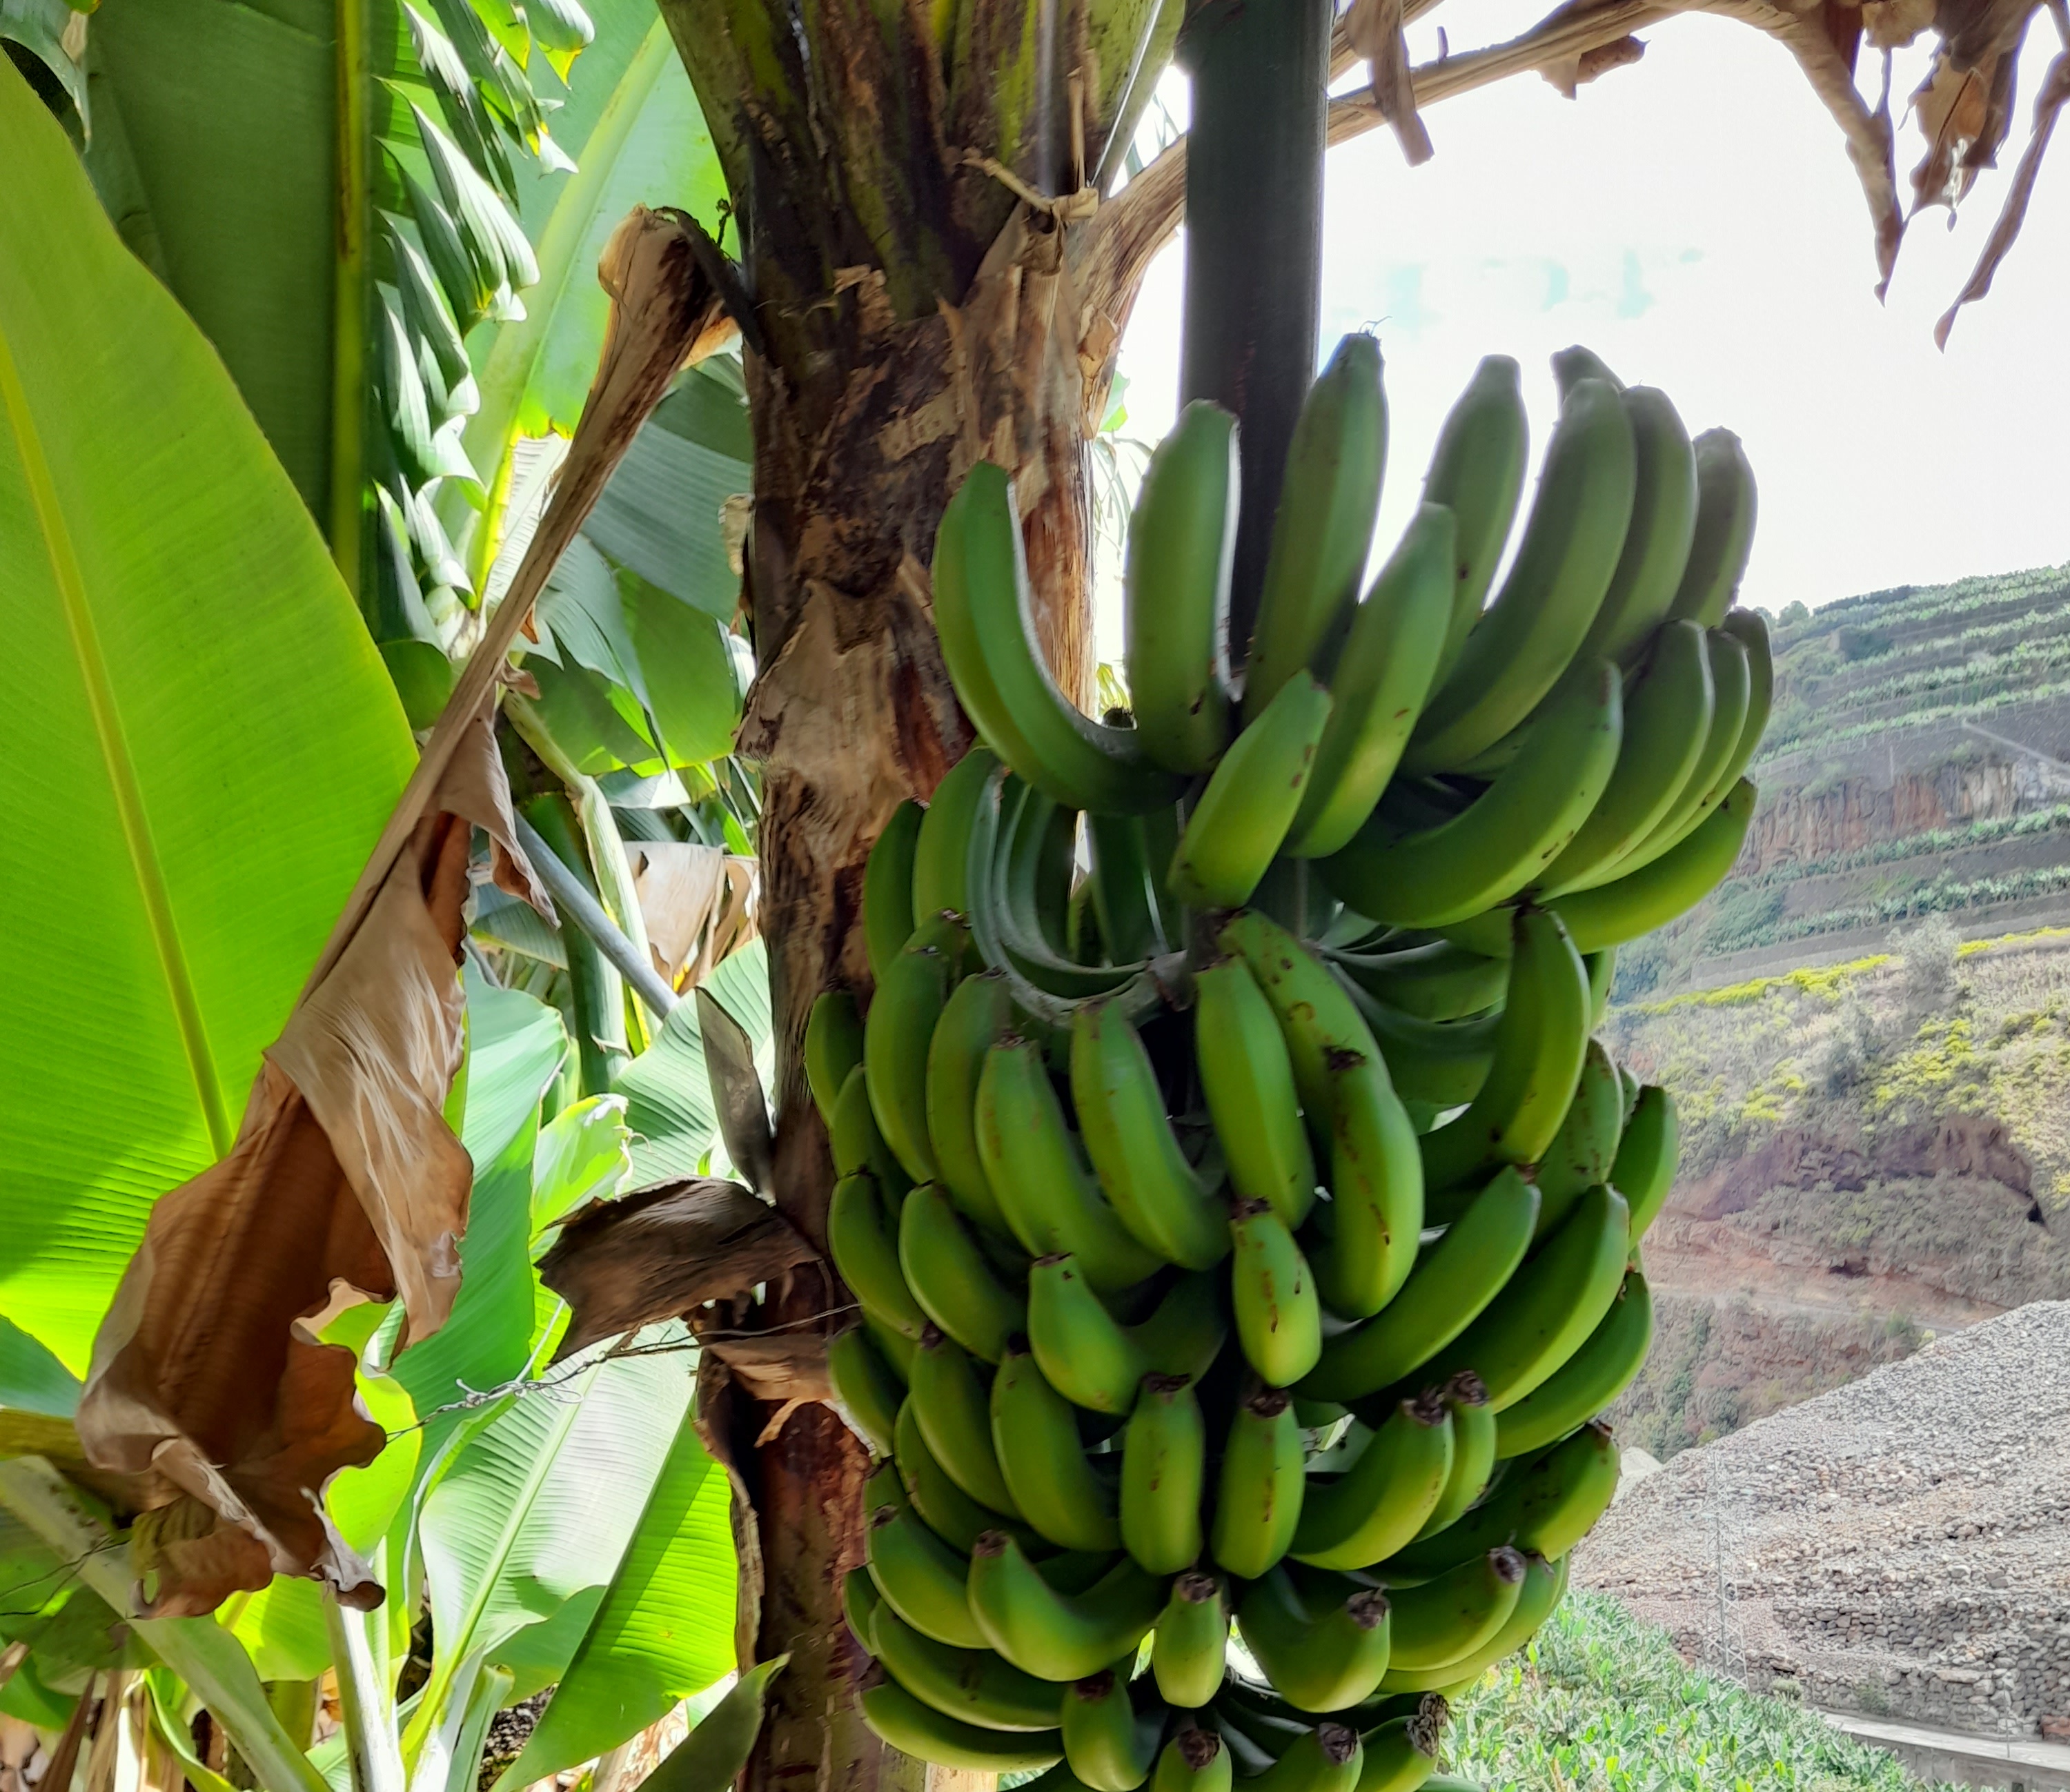
Label: Keep